WDJT-TV

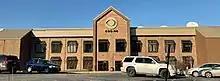
A two-story office building with a prominent CBS eye sign and satellite dishes on the roof.

While the station had hoped to begin broadcasting full-length newscasts by the end of 1995, the station was behind on setting up the city's fourth news department because it wanted to confirm a tower site before it selected a location for new studios. While WDJT-TV initially maintained its downtown offices for sales and administrative personnel, local news debuted on March 18, 1996, from facilities in the former Allis-Chalmers complex in West Allis belonging to television production company The Enterprise, Ltd. The total investment in the news operation came to $10 million.